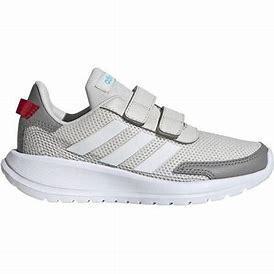
Brand: Adidas
Model: Tensaur